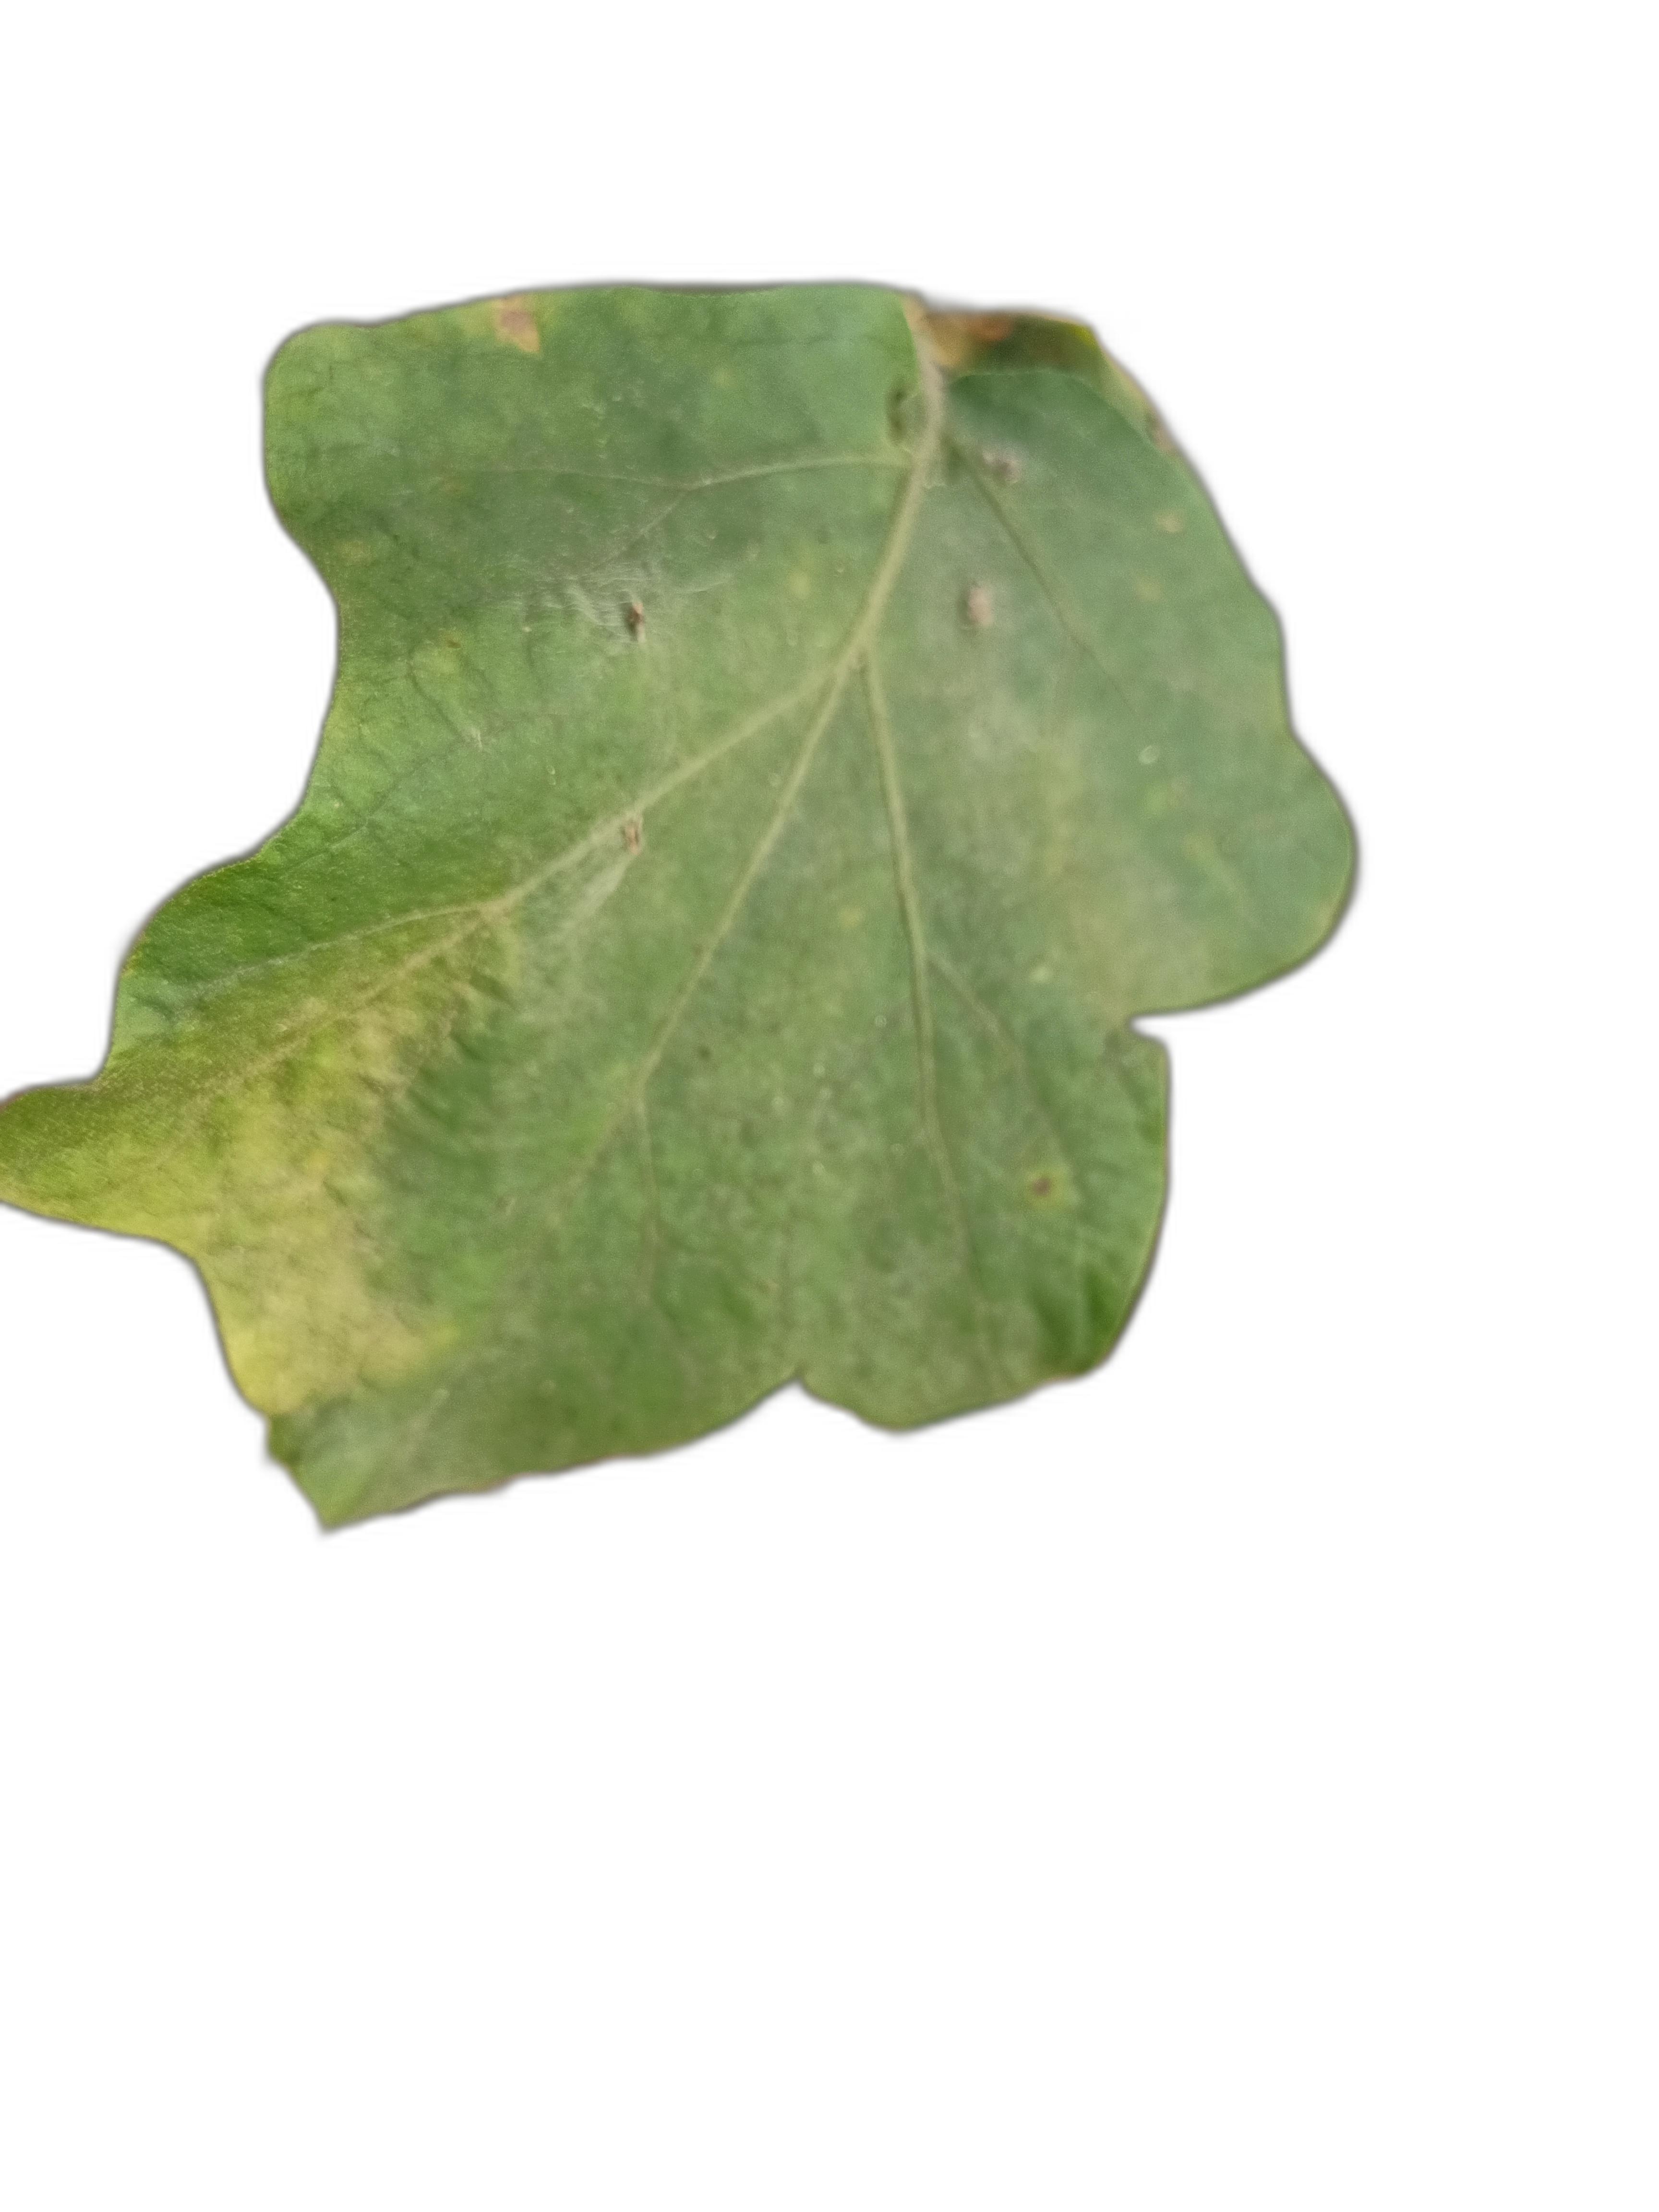
Label: Leaf Spot Disease